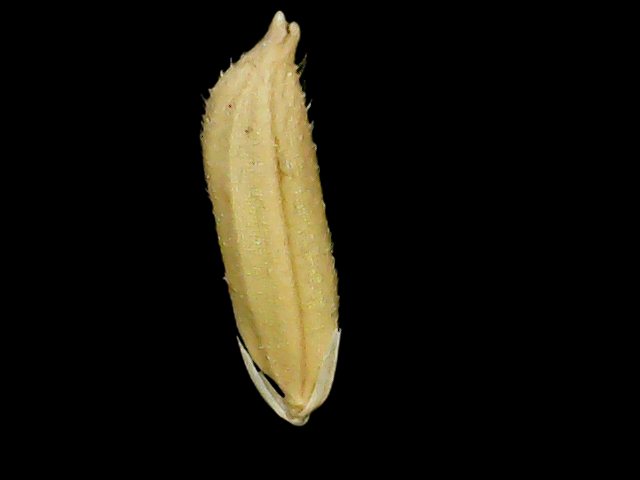
Rice variety: Binadhan07